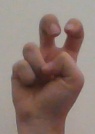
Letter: toot